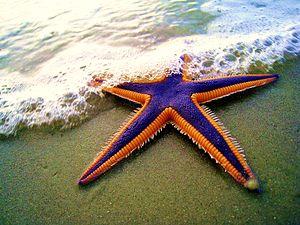
Étoile de mer royale (Astropecten articulatus) sur une plage.
Les étoiles de mer ou Astéries forment une classe d'échinodermes, des animaux marins caractérisés par une silhouette rayonnante et un squelette calcaire formé de pièces articulées. On en dénombre au moins 1 500 espèces réparties dans plus de trente familles vivant dans tous les océans.
L'étoile royale est une étoile de mer de la famille des Astropectinidae.